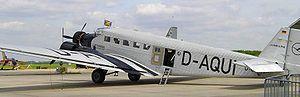
Le musée de l'Aviation de Belgrade est situé sur une esplanade qui fait face à l'aéroport Nikola-Tesla, l'aéroport international de Belgrade, la capitale de la Serbie. Il se trouve dans la municipalité de Surčin. Le bâtiment qui abrite les collections est inscrit sur la liste des monuments culturels protégés de la République de Serbie et sur la liste des biens culturels de la Ville de Belgrade.